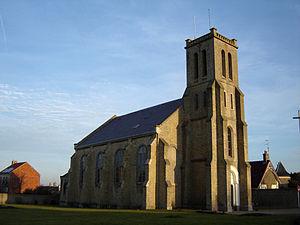
Eglise Saint-Martin à Sangatte.